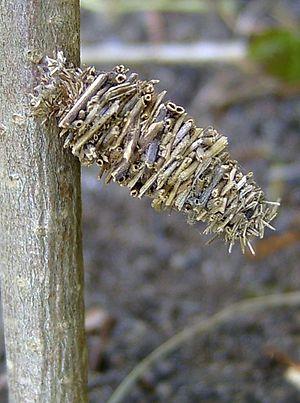
Les Psychidae sont une famille de lépidoptères appelés communément psychés. Les chenilles de Psychidae construisent un fourreau de soie et d'éléments prélevés dans l'environnement. Chez de nombreuses espèces, la femelle est aptère, et est de fait difficile à identifier avec précision.